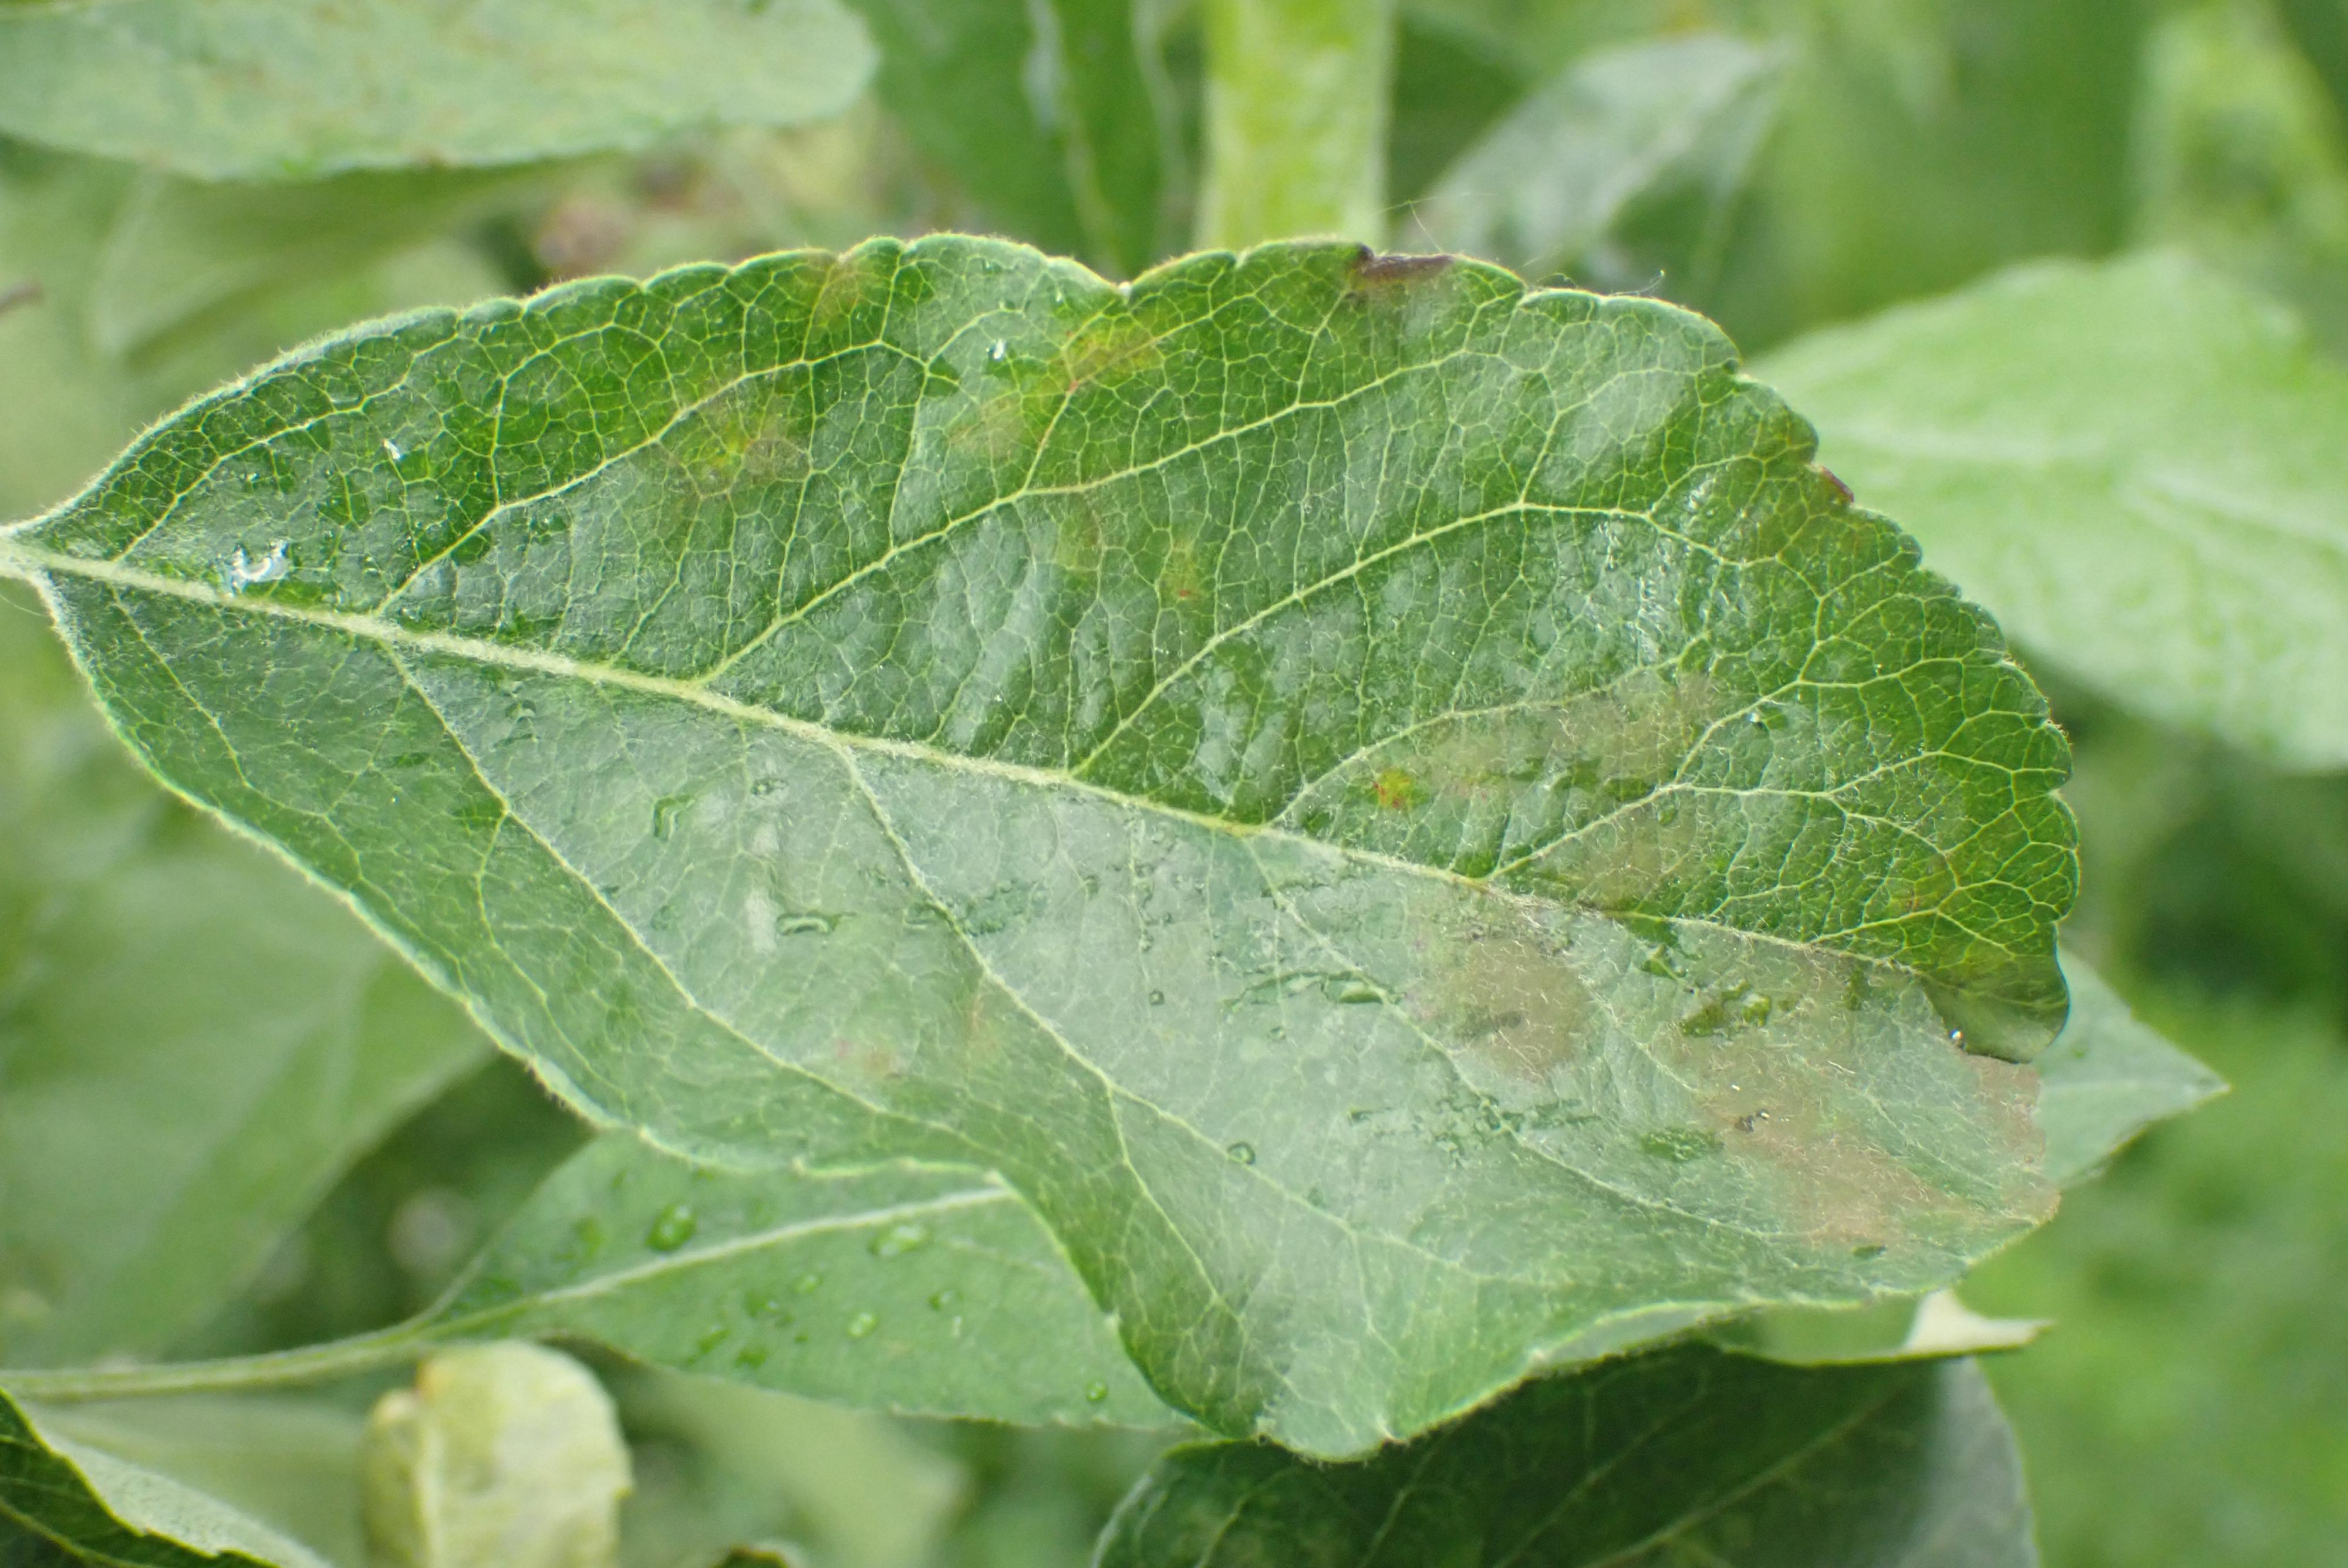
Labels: scab